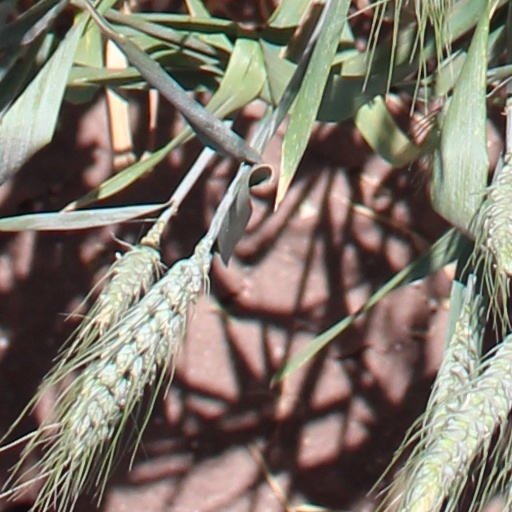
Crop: wheat